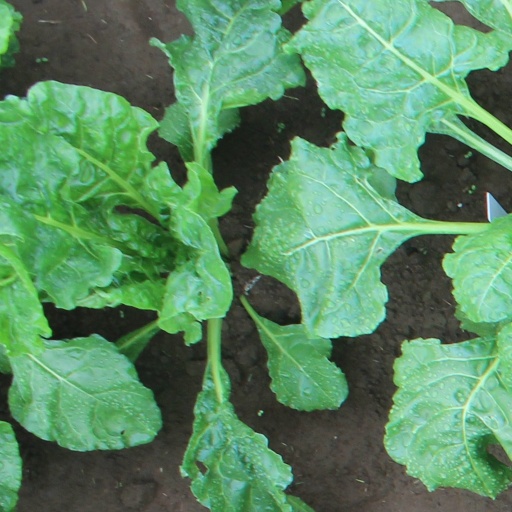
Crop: sugar beet